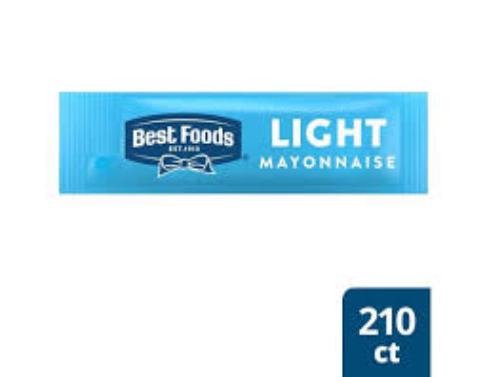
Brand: Best Foods
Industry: Food